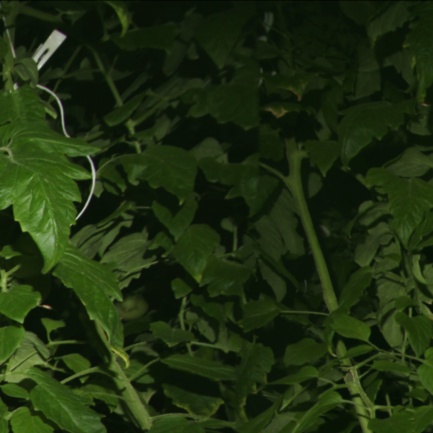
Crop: tomato